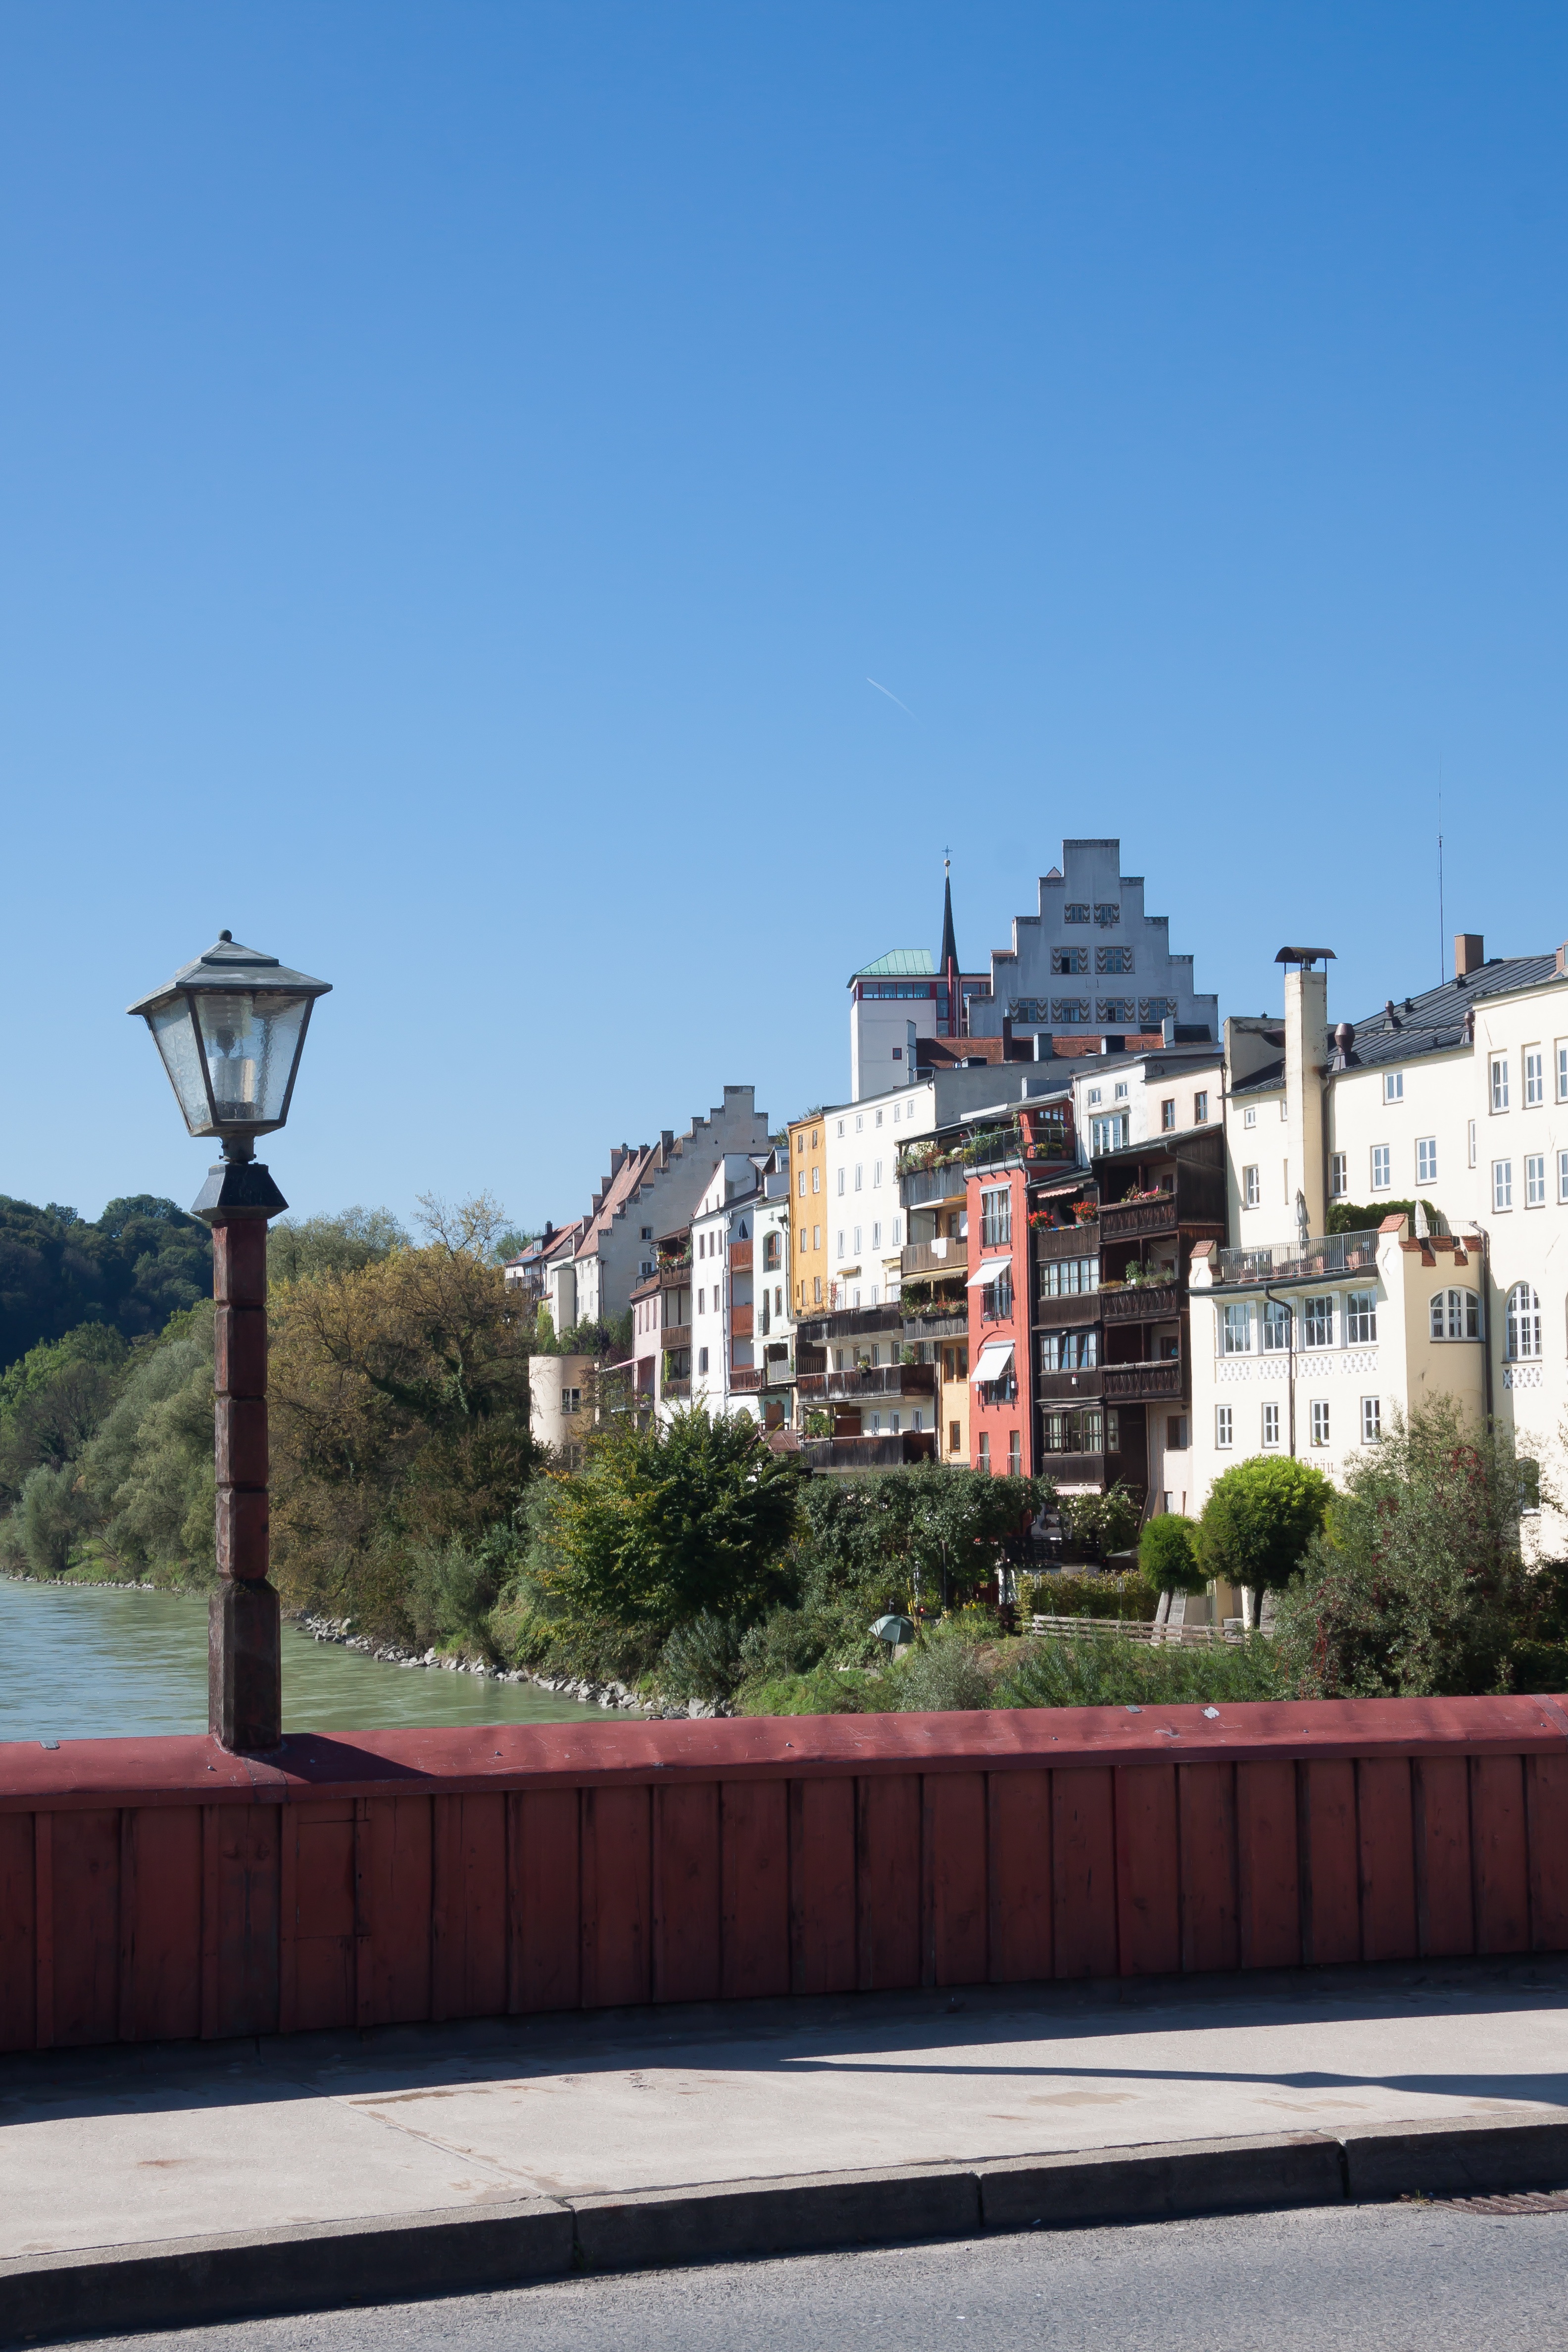
water, architecture, sky, road, bridge, skyline, town, building, city, walkway, cityscape, downtown, vacation, suburb, lantern, romantic, castle, landmark, homes, germany, town square, bavaria, inn, middle ages, neighbourhood, wasserburg, urban area, residential area, human settlement